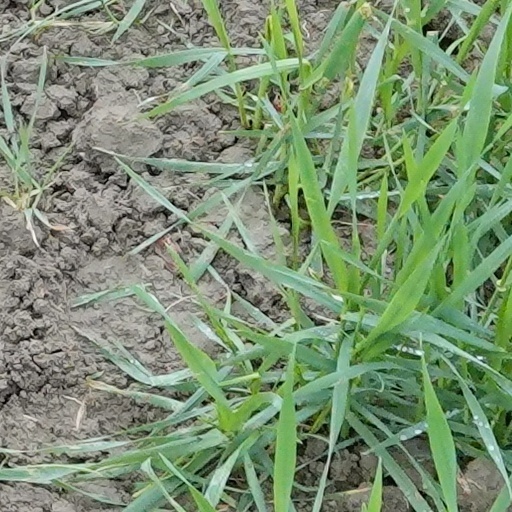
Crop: wheat